Hearts and Armour

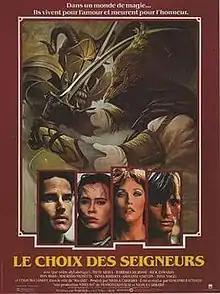
French theatrical poster

Hearts and Armour is a 1983 Italian adventure film directed by Giacomo Battiato. It is loosely based on the stories of the Paladins especially the epic poem "Orlando Furioso" by Ludovico Ariosto.